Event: Typhoon Ruby
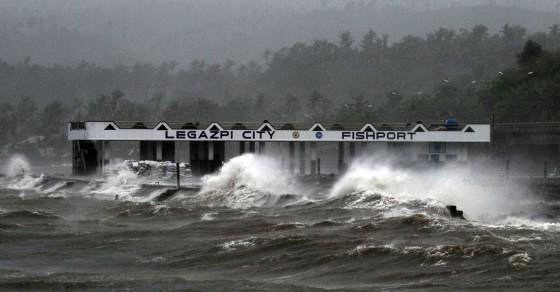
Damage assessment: damage